Medical Assistant (Royal Navy)

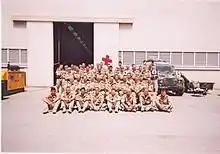
Commando Forward Surgical Group 2 Az Zubayr Port Iraq 2003

The Royal Navy Medical Assistant, throughout their history, whether as a Loblollyboy, or Sick Berth Rating, has seen action during war and in peace. From assisting the ships surgeons in amputating limbs to nursing the injured sailors and Marines from wars and battles throughout Britain's history, from the 16th century onwards. Most notably they served with distinction during the Napoleonic Wars at sea, the Crimean War, the Boer and other African wars, the Chinese Boxer Rebellion, and in World War I at sea and on the land. Both Sick Berth Staff of the Navy and the Medical Attendants of the Royal Marines served with distinction at the Battle of Jutland, Flanders, Gallipoli, the Western Front, Battle of Heligoland Bight, Zeebrugge Raid, the Mediterranean Expeditionary Force, Siege of Antwerp, the Battle of Dogger Bank, and the British Campaign in the Baltic (Russia) to name a few.